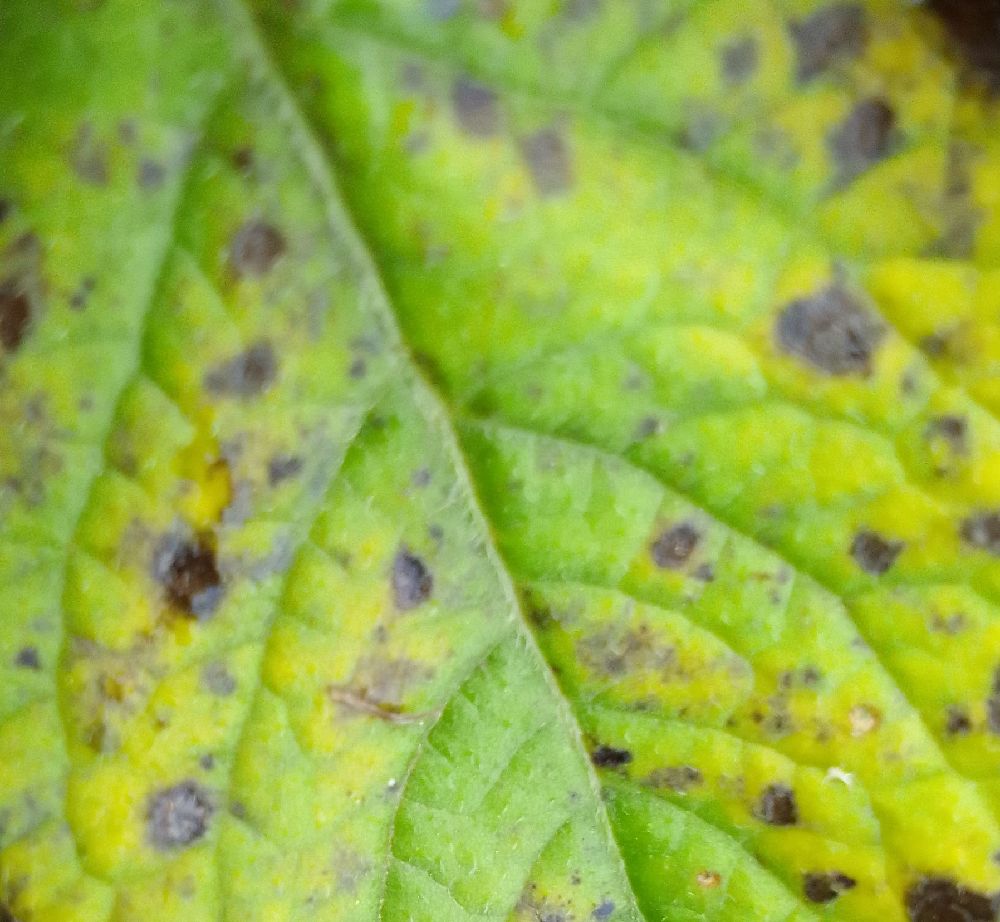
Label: Early blight